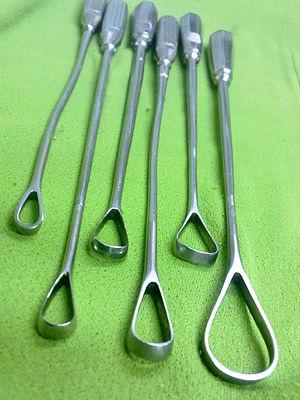
La curette est un instrument chirurgical conçu pour le grattage ou le débridement des tissus biologiques ou de débris dans une biopsie, l'excision, ou la procédure de nettoyage, elle peut aussi servir à enlever un embryon. C'est un petit outil à main, souvent de forme semblable à un stylet ; à son extrémité se trouve une petite boule, un crochet ou une gouge. Le verbe cureter signifie « gratter avec une curette », et le curetage est le traitement qui implique de tels grattages.